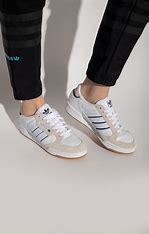
Brand: Adidas
Model: Continental 80 Stripes